Murat Öztürk (footballer)

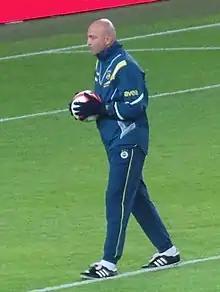
Murat Öztürk

Murat Öztürk (born 5 December 1969 in Sivas) is a Turkish football coach and former goalkeeper. He started his professional football career with Gençlerbirliği. He is currently the Goalkeeper Coach of İstanbul Başakşehir.